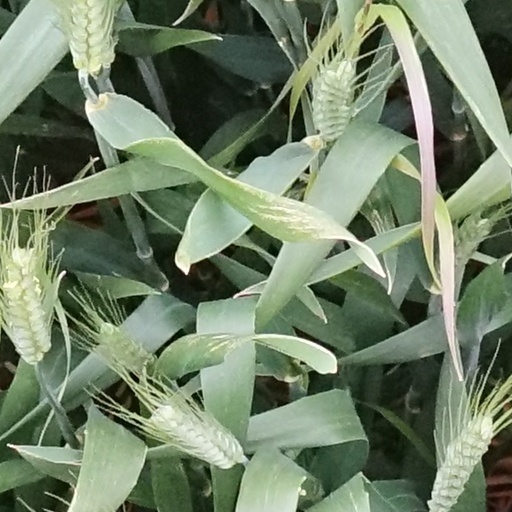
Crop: wheat